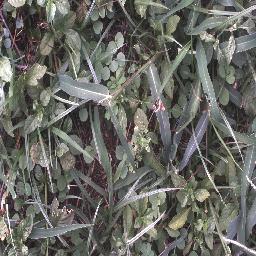
Label: negative